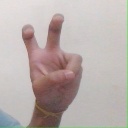
अक्षर: ई